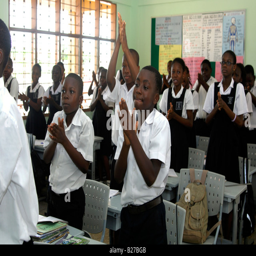
students at warm up exercises in the morning